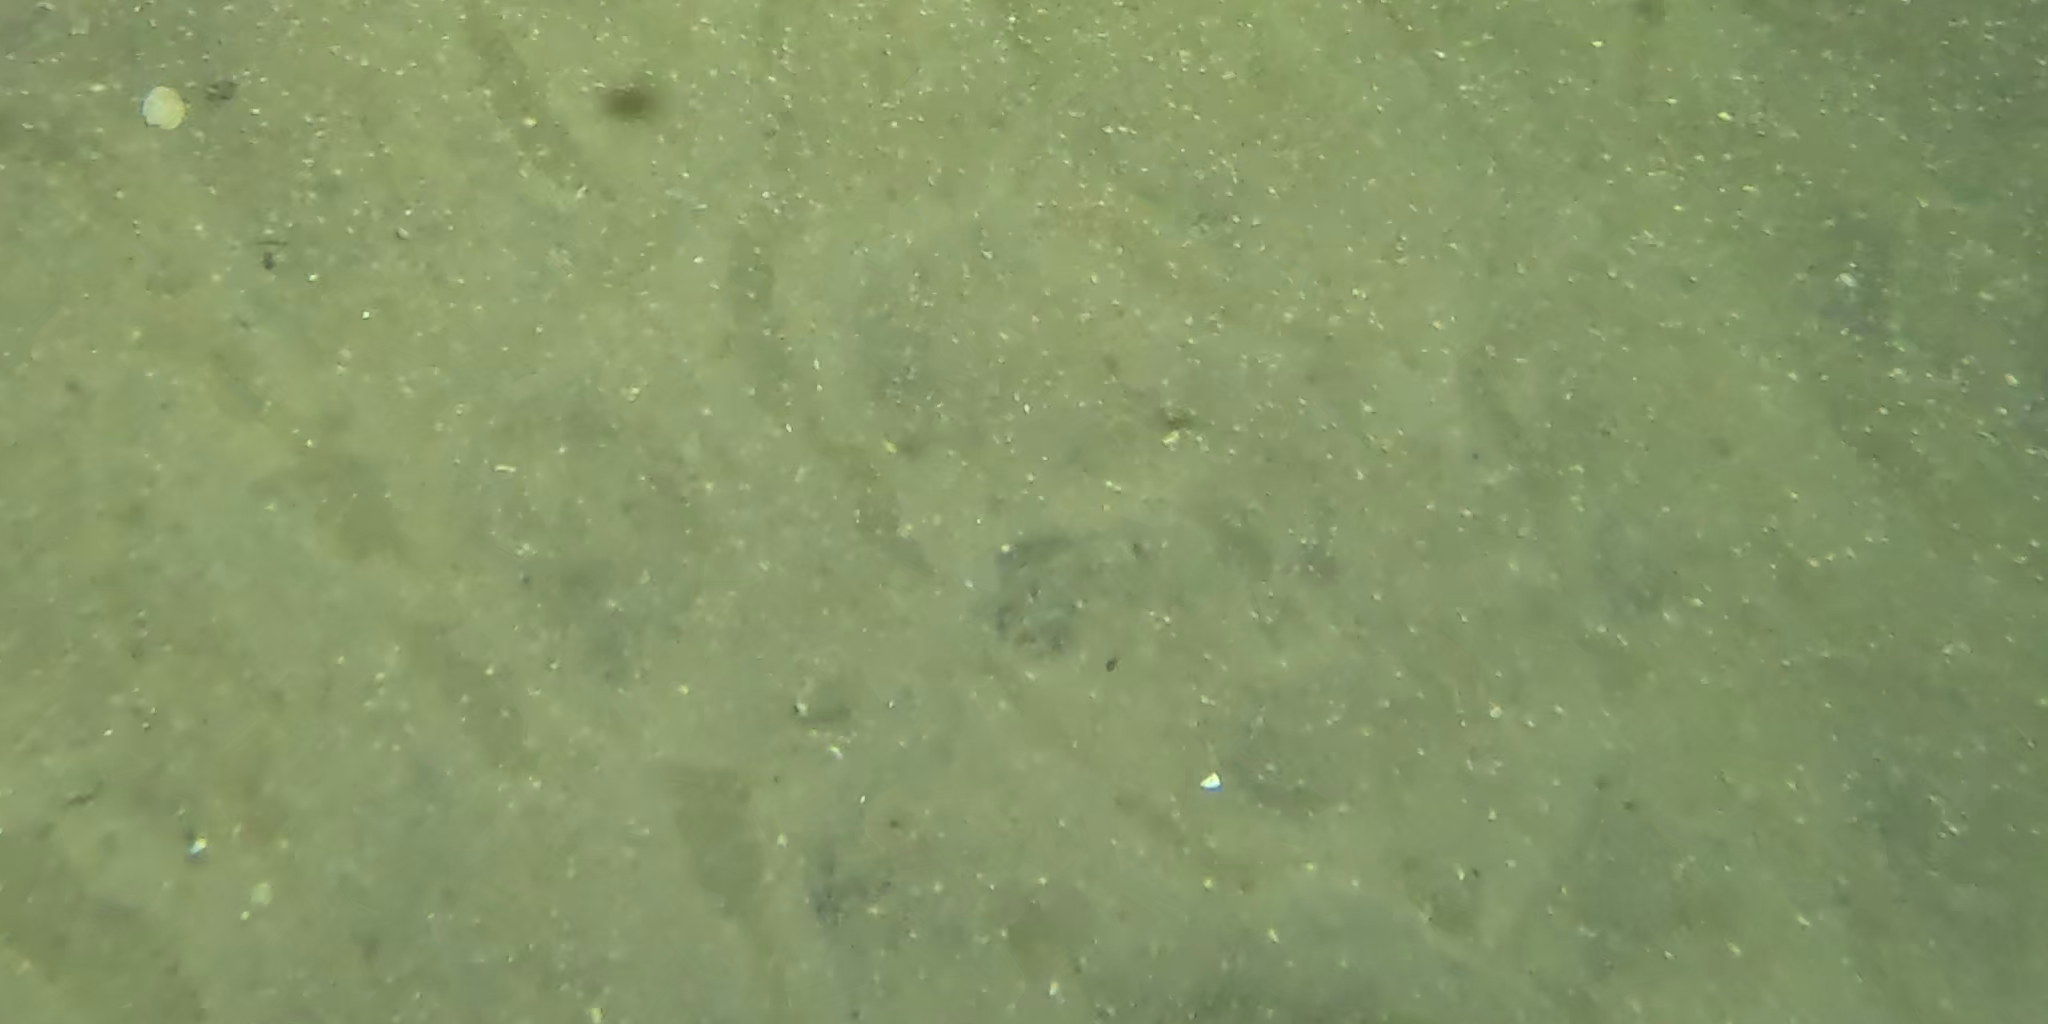
Seabed habitat: sand